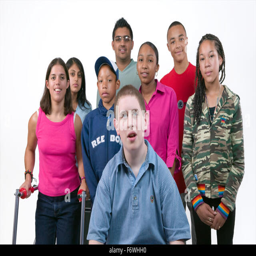
group of teenaged friends in the studio together